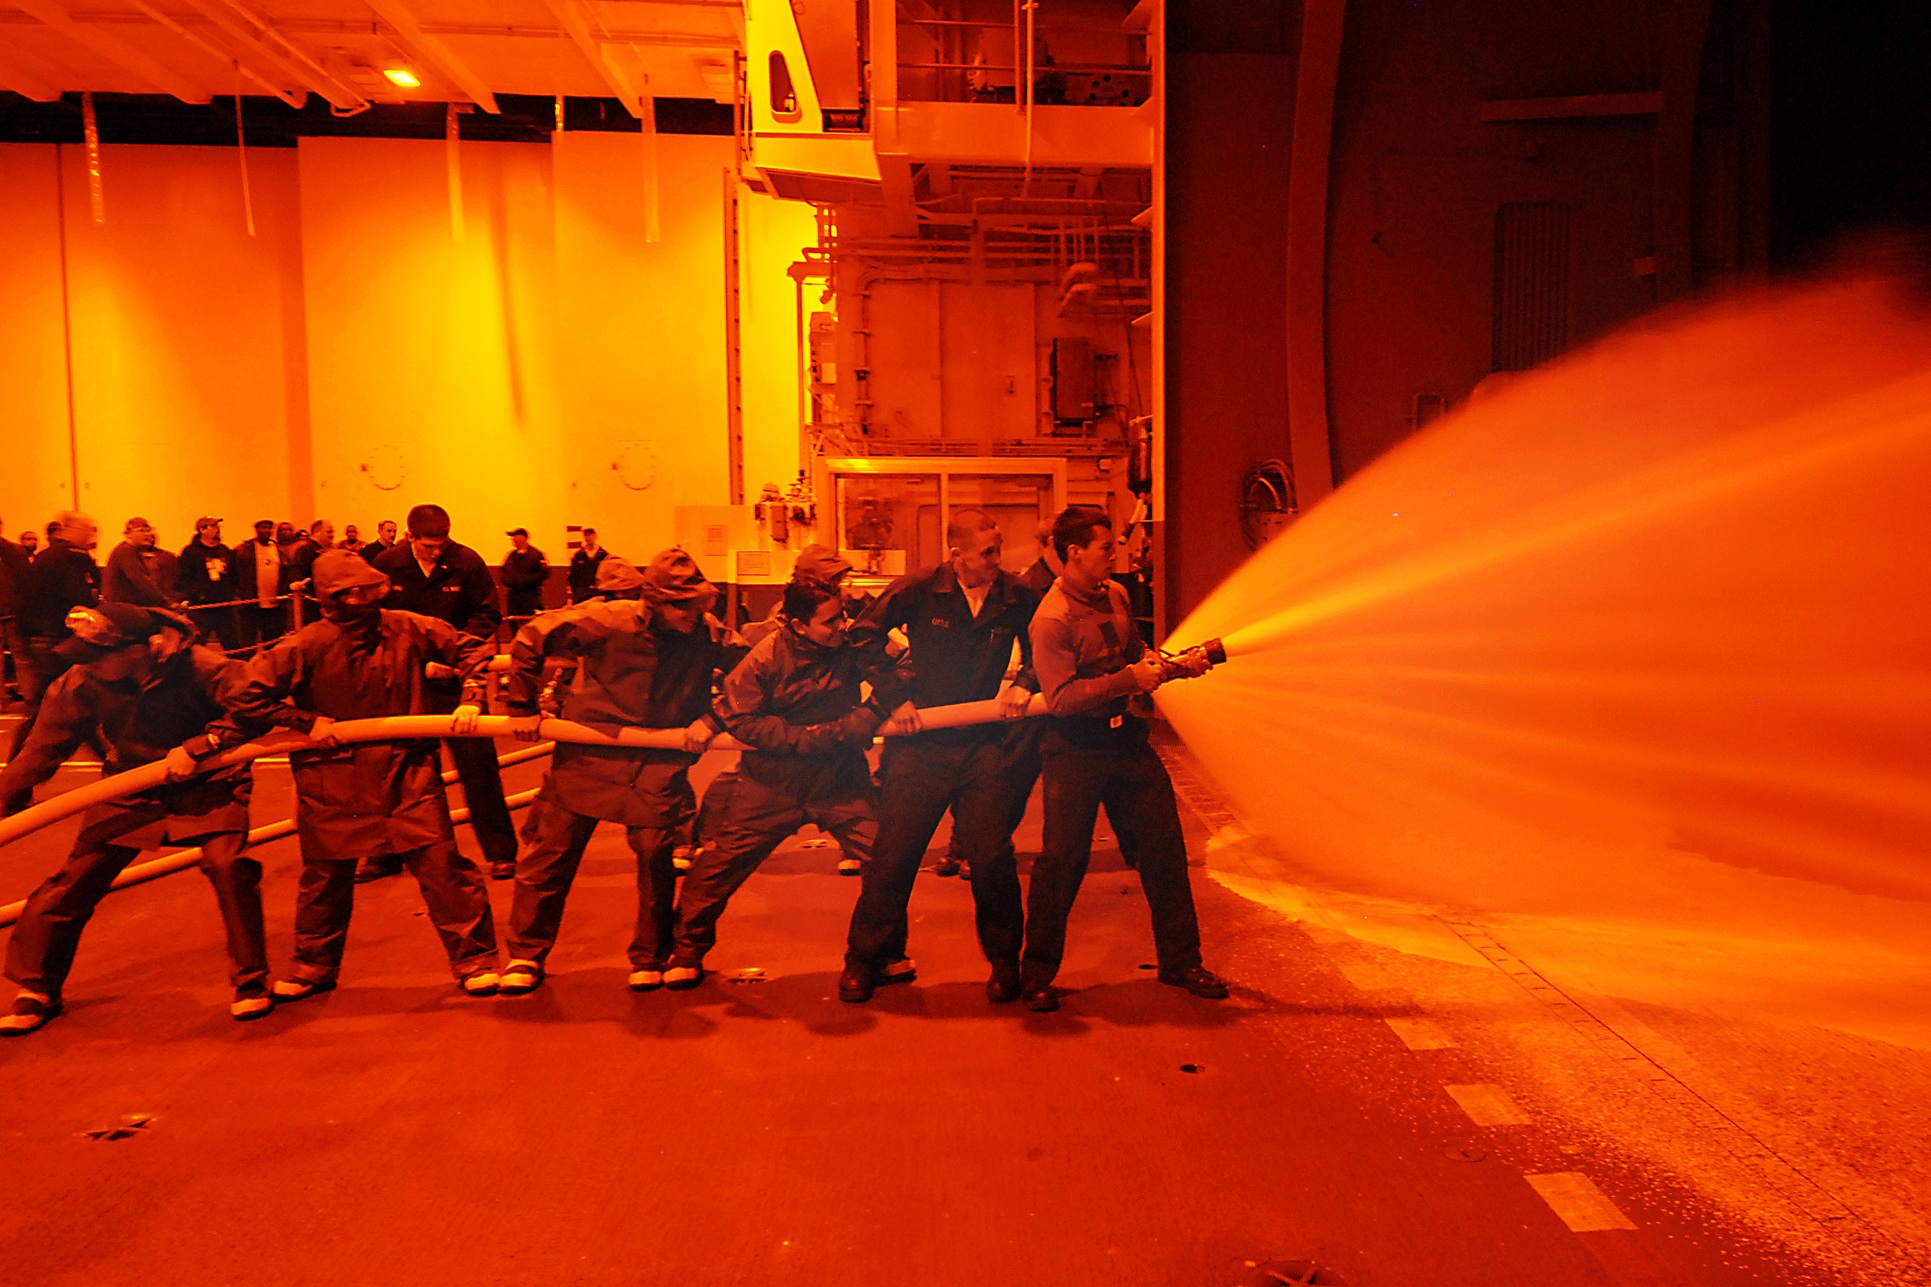
night, ship, live, evening, equipment, spray, training, fire, performance art, helmet, danger, safety, hose, protection, job, service, practice, firefighters, fireman, nozzle